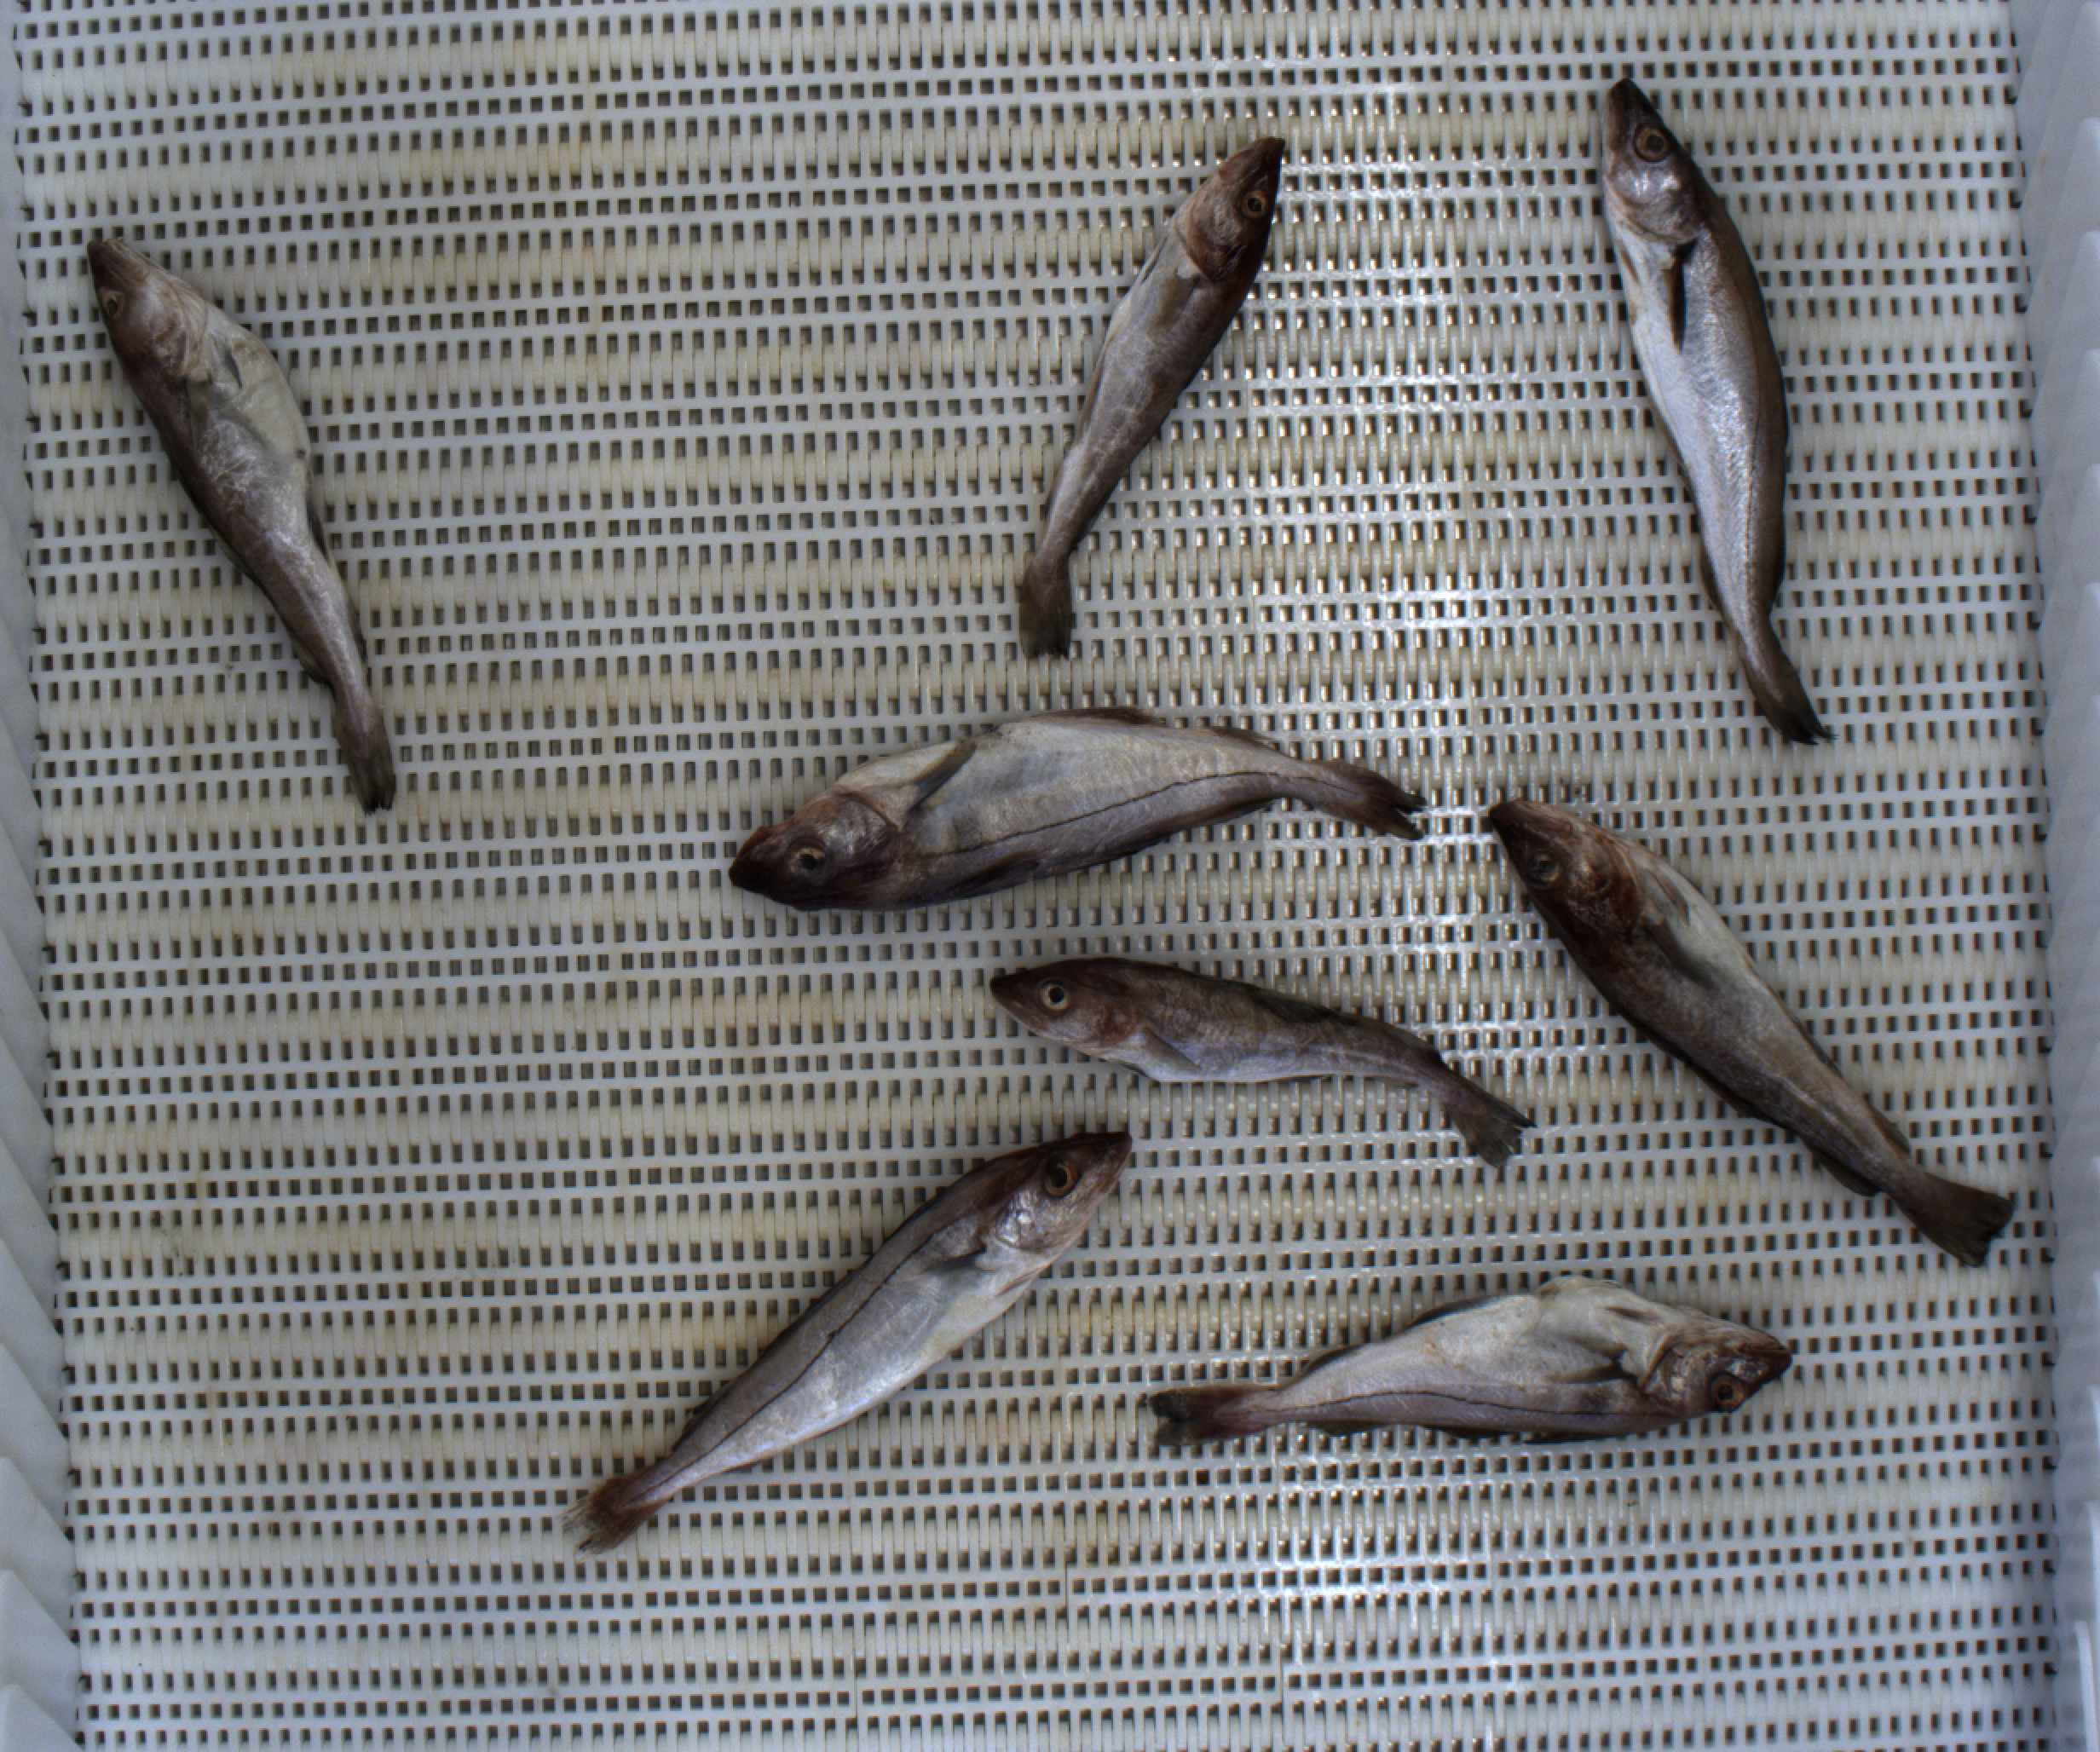
Total fish: 8
Cod: 4
Haddock: 3
Whiting: 1
Hake: 0
Horse mackerel: 0
Saithe: 0
Other: 0